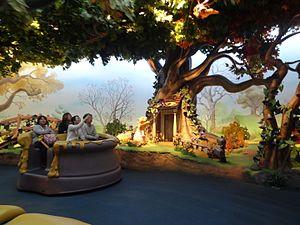
Pooh's Hunny Hunt à Tokyo Disneyland
Jazzland devenu Six Flags New Orleans